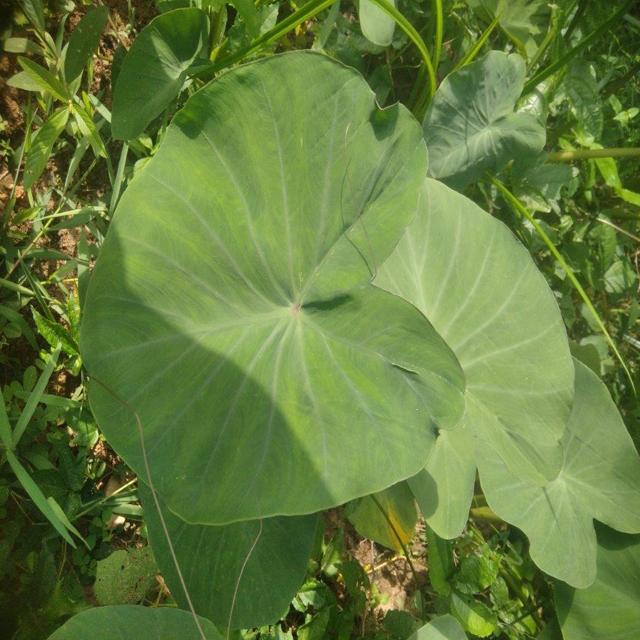
Label: Healthy